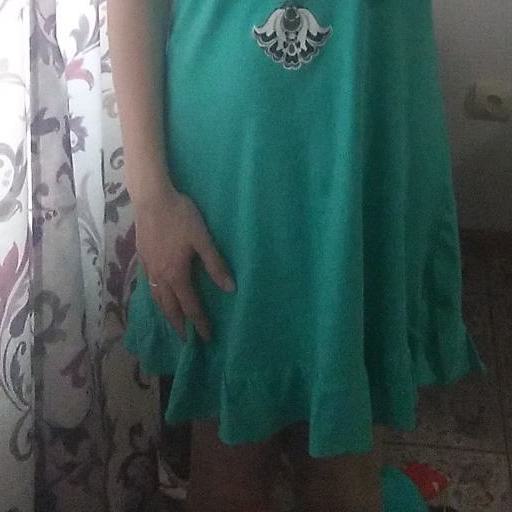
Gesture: no_gesture